Question: Please indicate a possible affordance area of the knife that can be used for holding
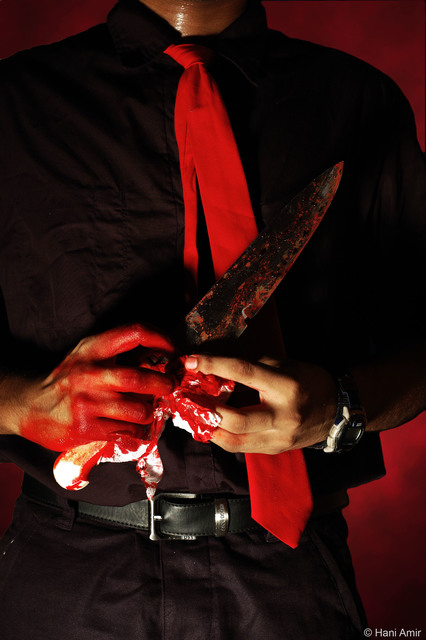
Answer: [48.877, 329.374, 204.514, 487.193]